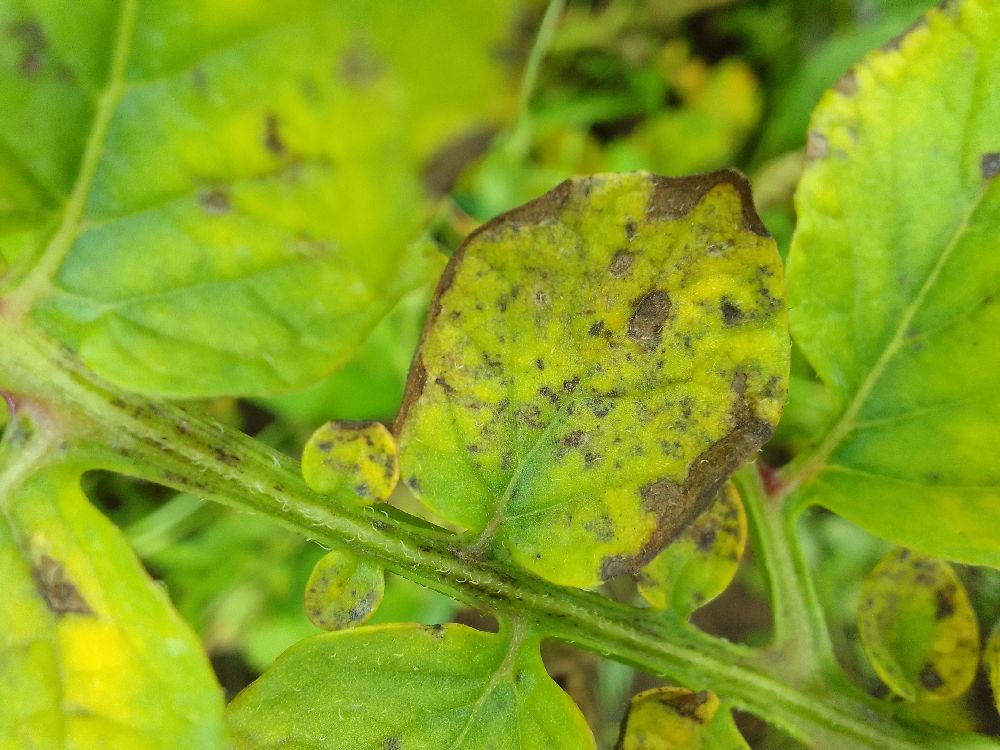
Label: Early blight